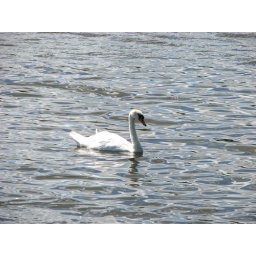
I really liked the effect of the water around this swan